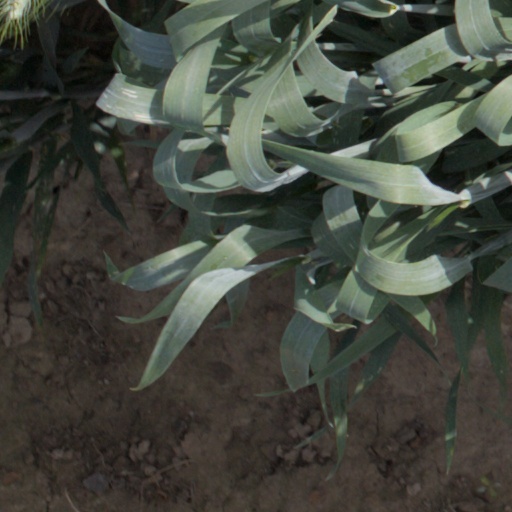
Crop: wheat